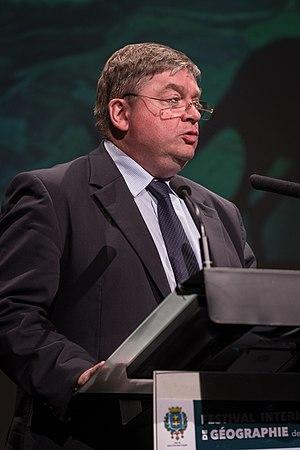
François Vannson, président du conseil départemental des Vosges, lors de la cérémonie d'ouverture du Festival international de géographie 2015.